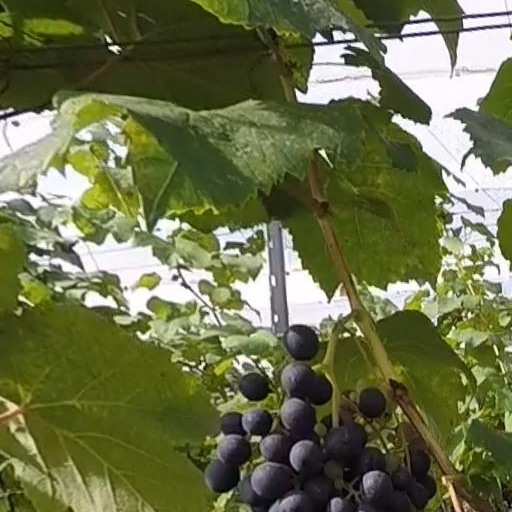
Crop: grape